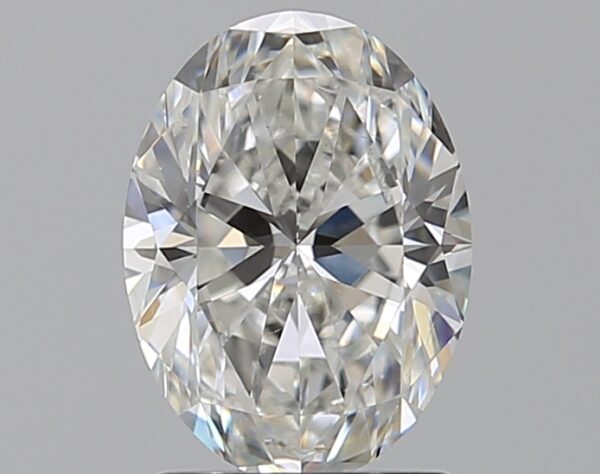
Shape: oval
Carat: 1.51
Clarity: SI1
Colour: G
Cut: EX
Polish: EX
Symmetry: EX
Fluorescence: N
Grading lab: GIA
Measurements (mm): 8.6 x 6.34 x 4.01